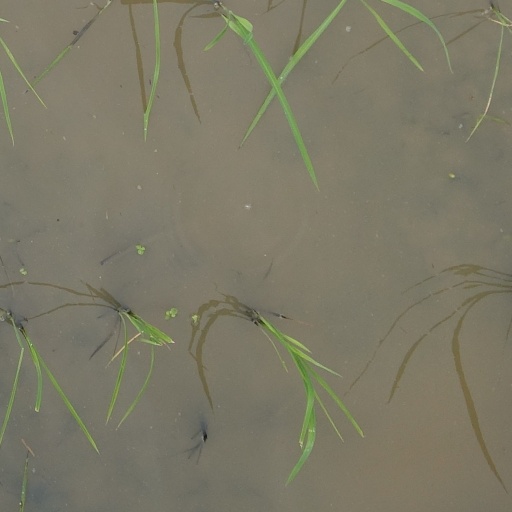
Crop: rice